Todd Yoder

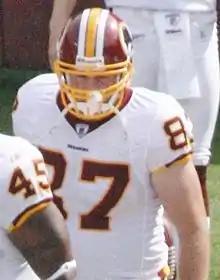
Yoder in 2008

Todd Matthew Yoder (born March 18, 1978) is an American former professional football tight end. Yoder was signed as an undrafted free agent by the Tampa Bay Buccaneers in 2000. He played college football at Vanderbilt. He has also been a member of the Jacksonville Jaguars and Washington Redskins. He now resides in Clearwater, Florida, coaching high school football at Calvary Christian High School.